Joseph E. Vantine

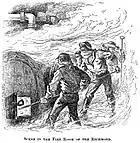
Illustration of Matthew McClelland, Vantine, John Rush and John Hickman on the USS "Richmond" in the attack on the Port Hudson batteries, March 14, 1863, the action that earned them the Medal of Honor

Joseph Vantine was born on March 20, 1835, in Philadelphia, Pennsylvania. Vantine's first enlistment in the United States Navy was on May 19, 1857 at Philadelphia and he served on the as a Second Class Fireman. He was honorably discharged on June 10, 1859. Vantine's second enlistment in the United States Navy was on July 13, 1861 at New York, New York and he served on the as a First Class Fireman till July 27, 1861. He transferred to the on July 28, 1861 and served as a First Class Fireman till August 29, 1864. He then transferred to the receiving ship on August 30, 1864 and was honorably discharged September 9, 1864.